Cameroon–Nigeria relations

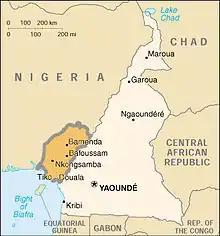
A map of Cameroon and Nigeria, highlighting Southern Cameroon between them.

On 11 February 1961, months after Nigerian independence, a plebiscite was held, under the supervision of the United Nations (UN), to establish the future of the areas along the Nigeria–Cameroon border which previously had been under British mandate. These two areas, Northern Cameroons and Southern Cameroons, belonged to German Cameroon until Germany's 1916 defeat in Cameroon during the First World War. Thereafter, they were assigned to British administration and governed as part of British Northern and Eastern Nigeria respectively, while the rest of Cameroon was assigned to French administration. In the 1961 referendum, Southern Cameroons voted to reunify with Cameroon; while Northern Cameroons, which had deferred its decision at an earlier referendum in 1959, voted to reunify with Nigeria. Ahidjo had campaigned for the total reunification of Cameroon, and he unsuccessfully protested the result of the northern vote at the International Court of Justice, alleging British and Nigerian interference, from "intimidation, open persecution and obstruction of all kinds, to shameless rigging". The Cameroonian response to the referendum has been described variously as "strong official resentment" or as "deep and long-lasting bitterness", and Cameroon observed its anniversary for several years afterwards as an "official mourning day for the 'lost territories'".